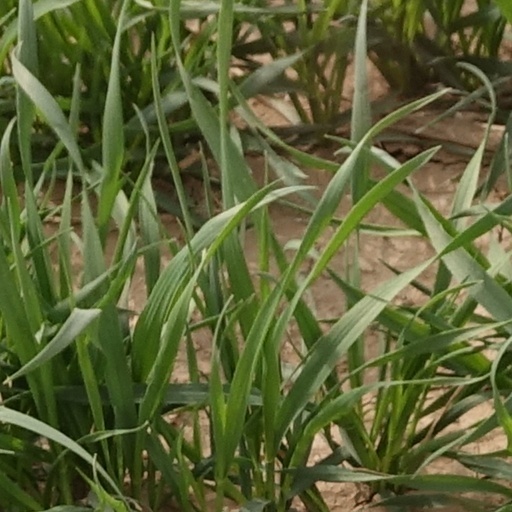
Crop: wheat